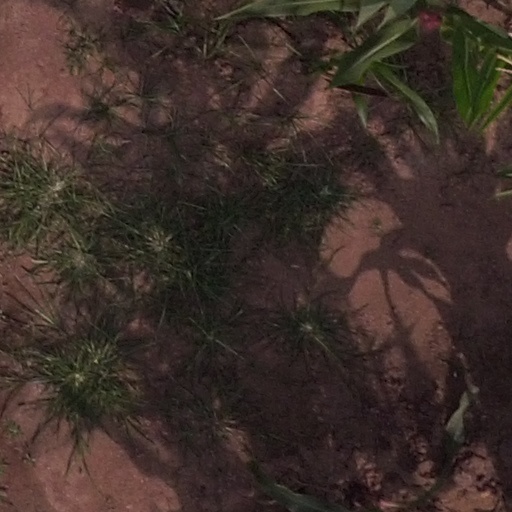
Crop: maize; corn